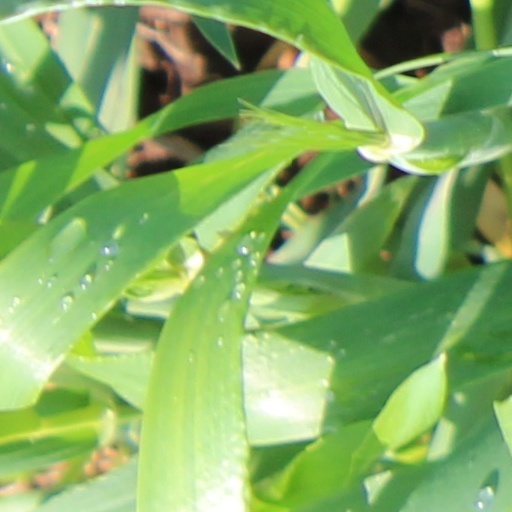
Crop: wheat